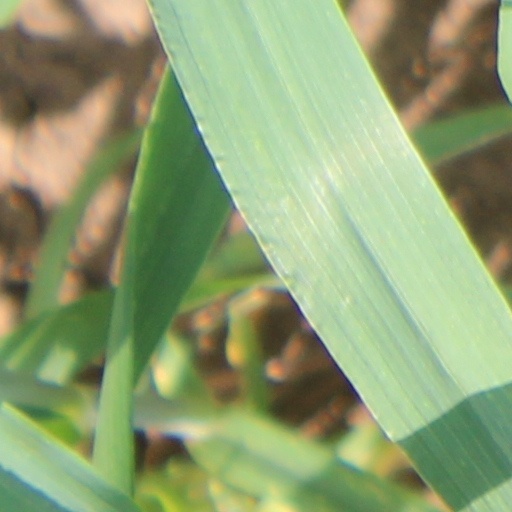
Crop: wheat